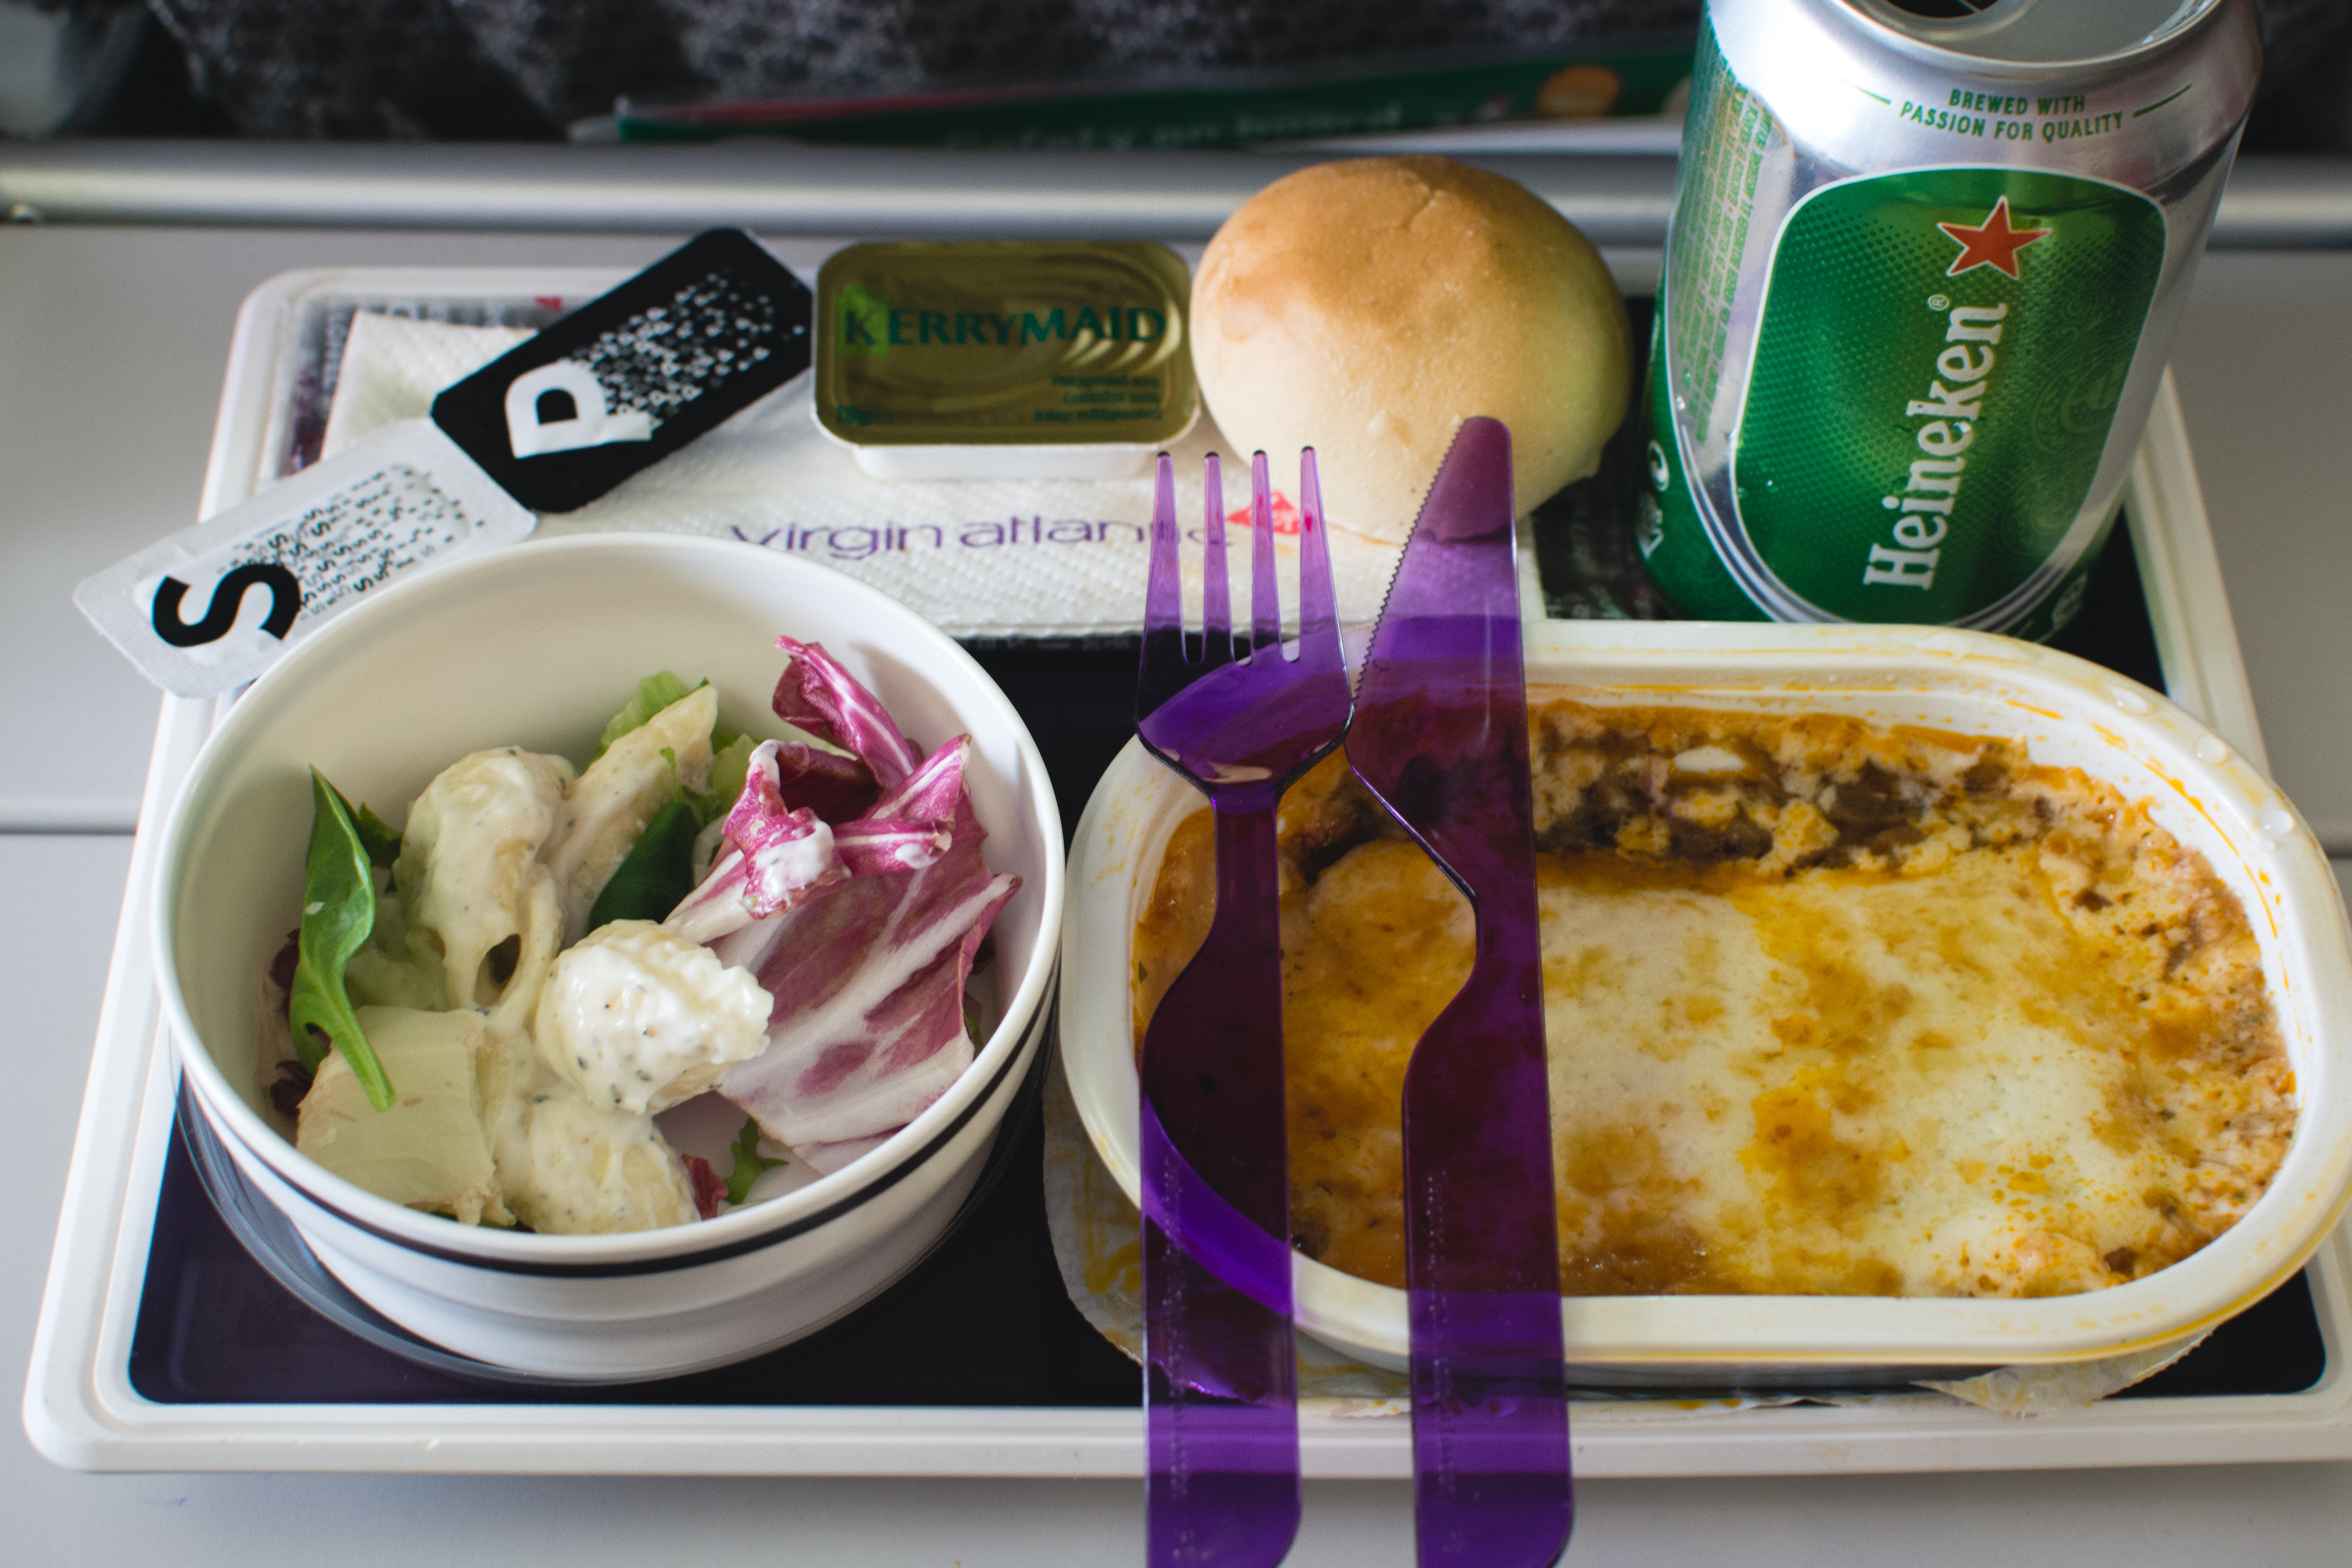
dish, food, cuisine, meal, lunch, ingredient, comfort food, prepackaged meal, Take out food, produce, recipe, vegetarian food, bento, breakfast